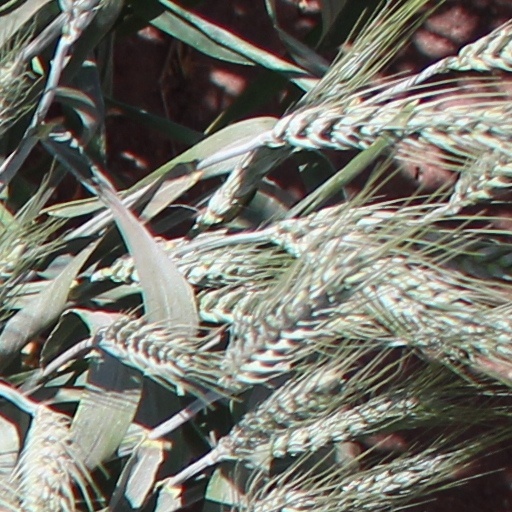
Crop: wheat